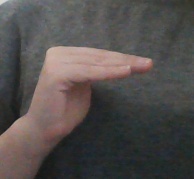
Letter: haa